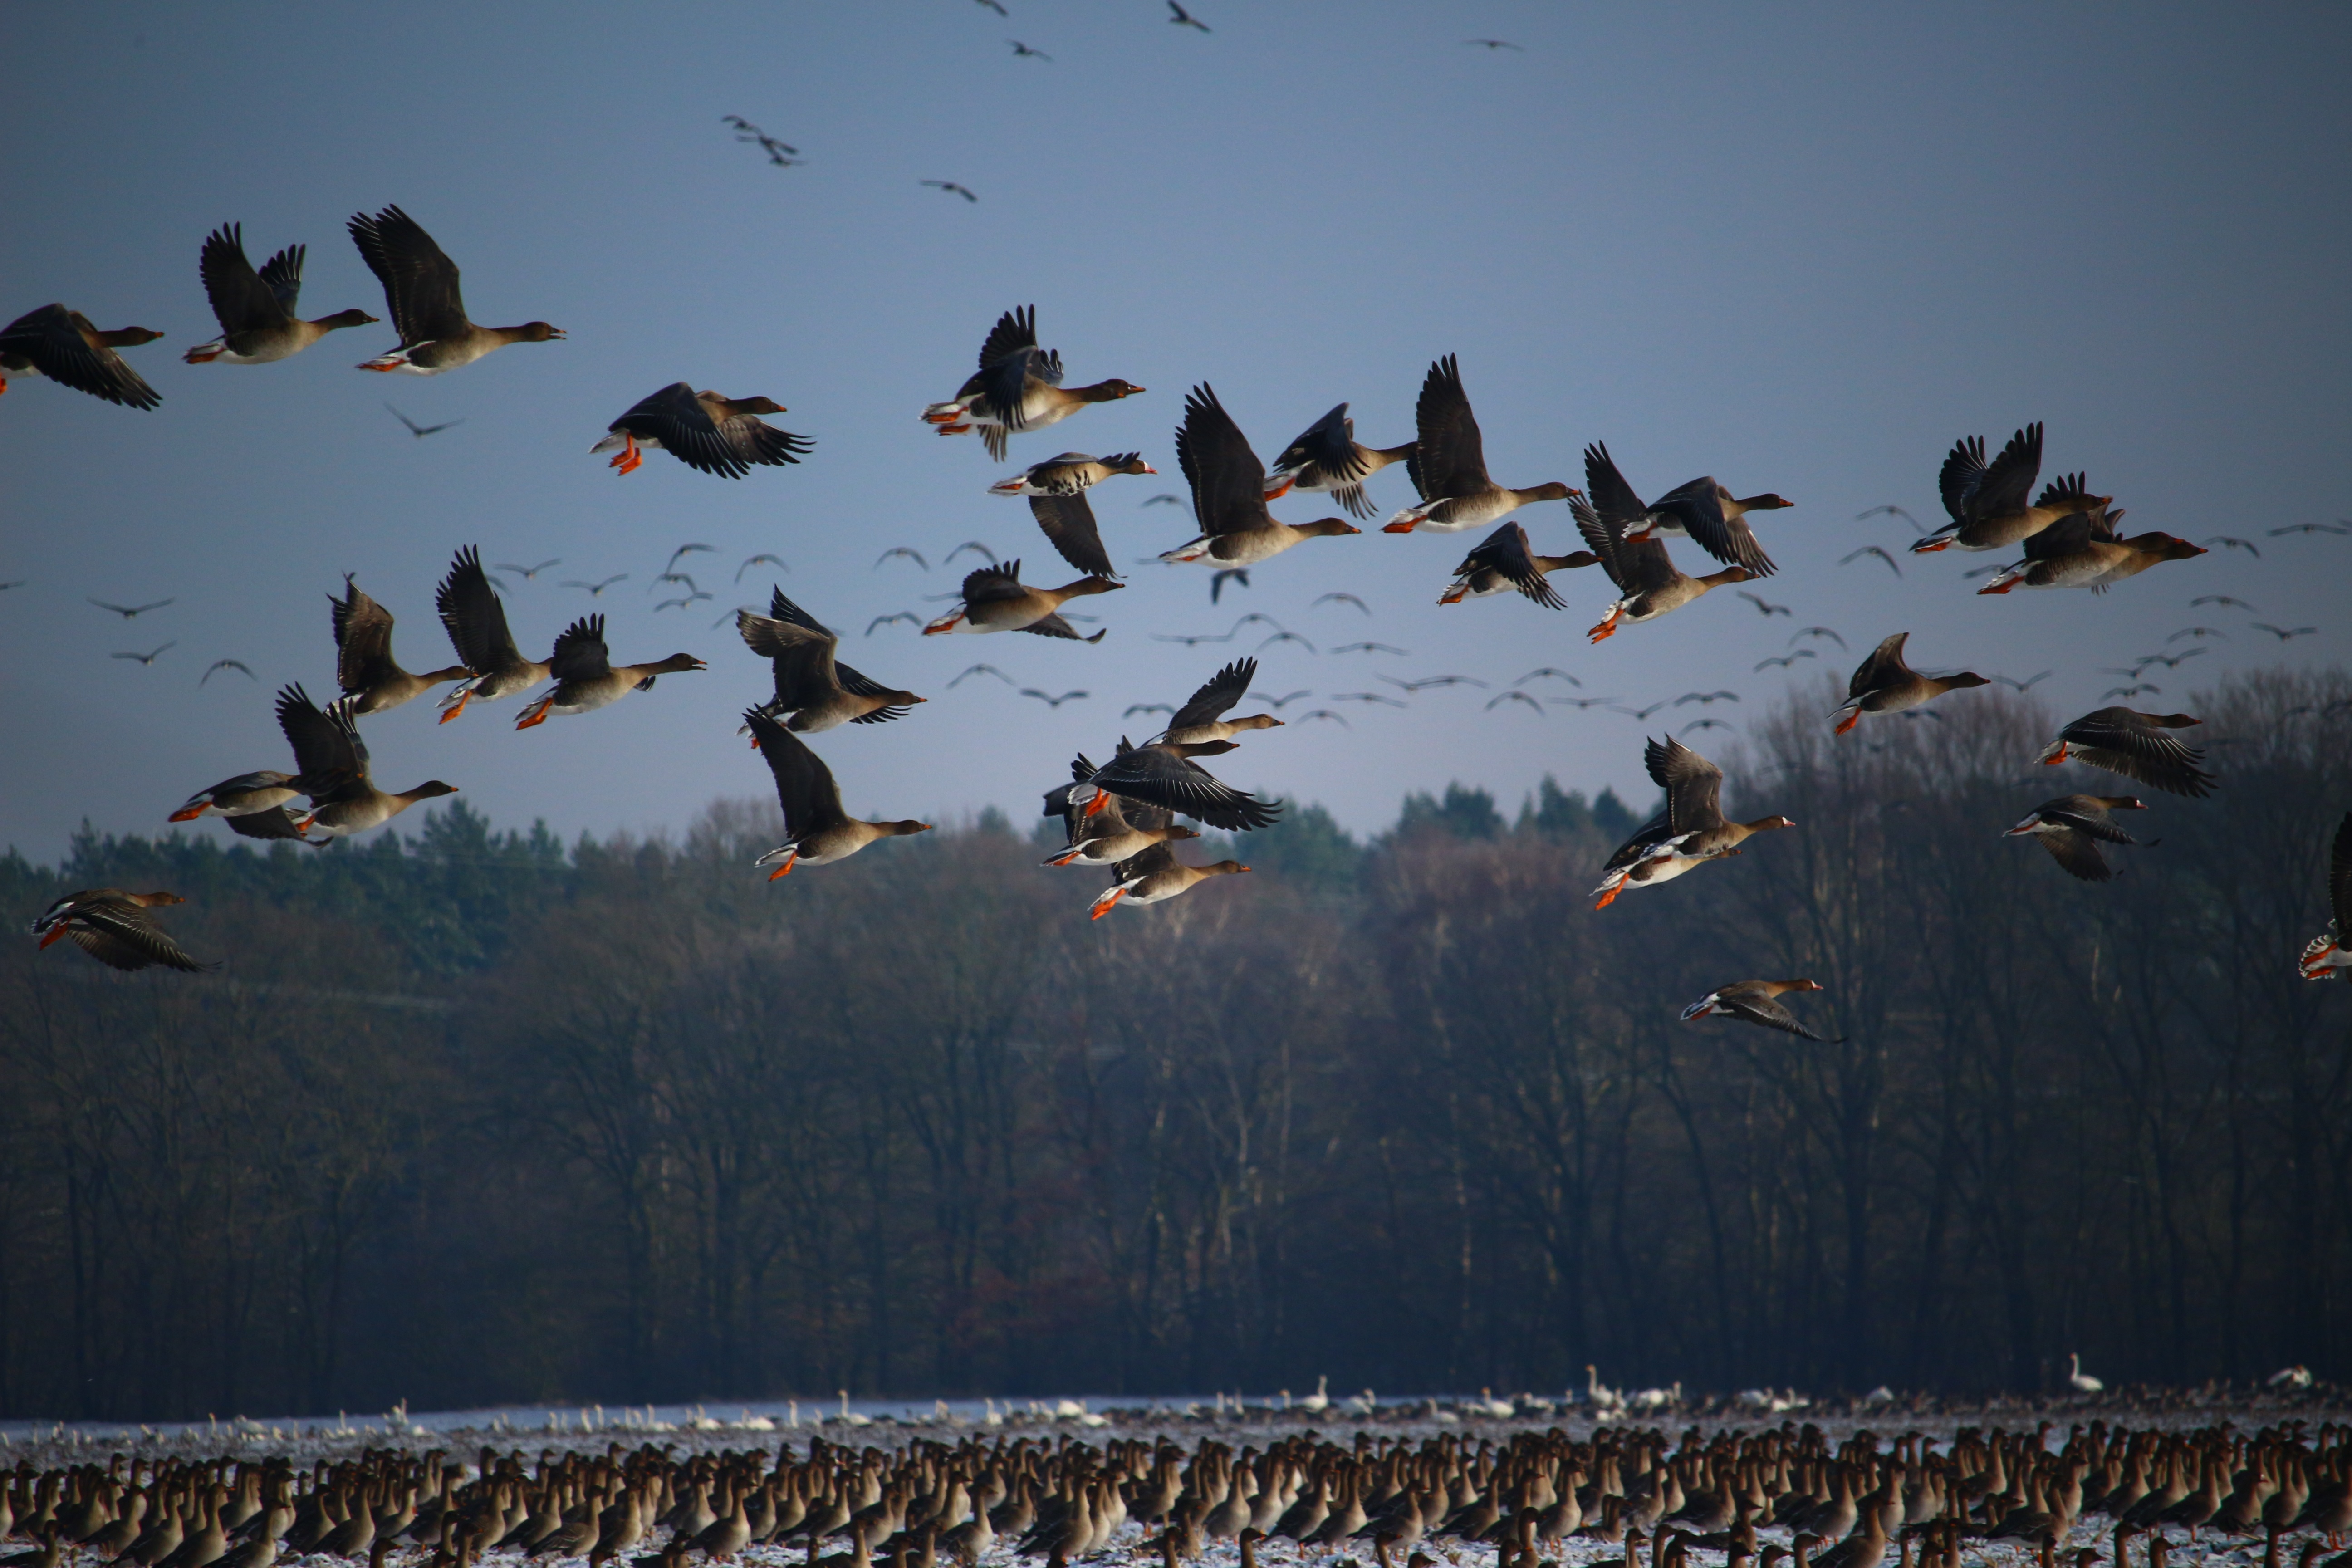
winter, bird, flock, fauna, birds, duck, geese, water bird, bird migration, wild geese, swarm, flock of birds, migratory birds, migratory bird, wild goose, animal migration, crane like bird